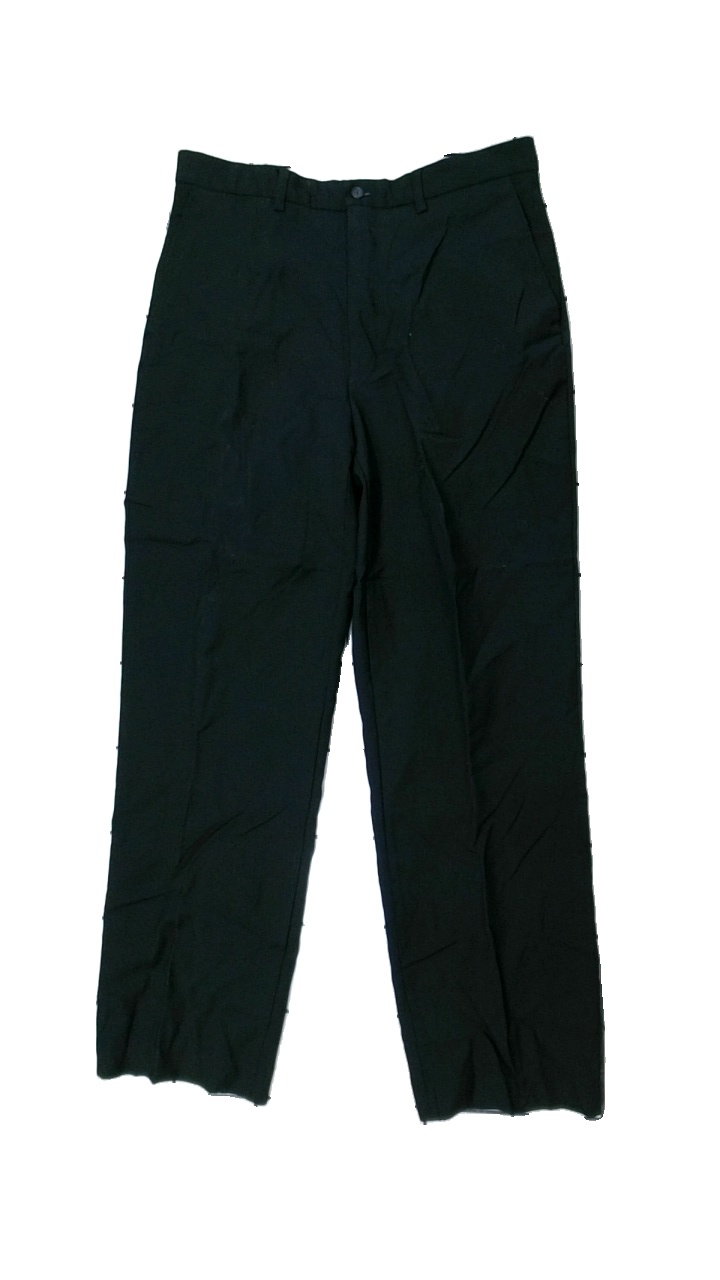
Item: Trousers (Ladies)
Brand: Kappahl
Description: svarta kostymbyxor
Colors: Black
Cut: Regular
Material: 81% wool 19% acrylic
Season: All
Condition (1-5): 5
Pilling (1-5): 5
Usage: Reuse
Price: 50-100